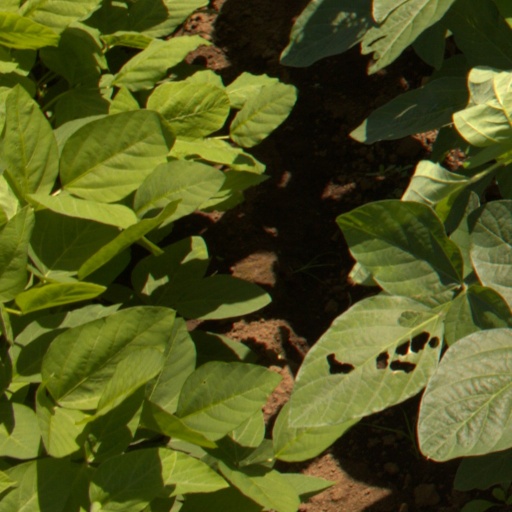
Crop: soybean